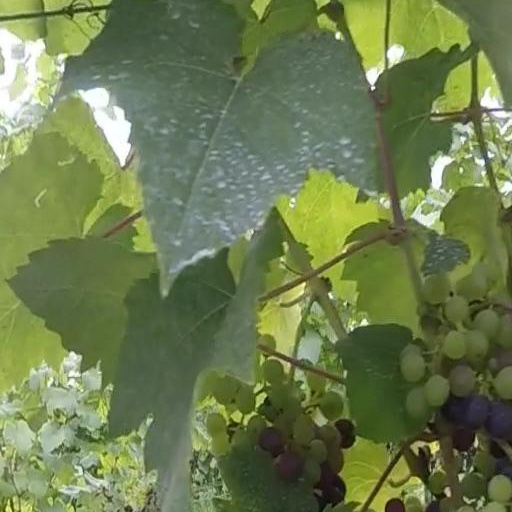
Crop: grape